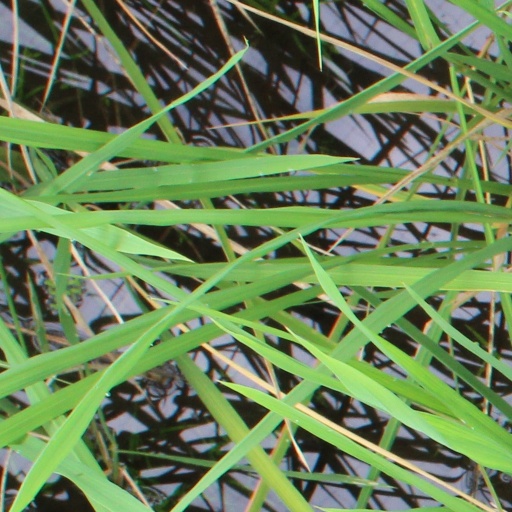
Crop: rice